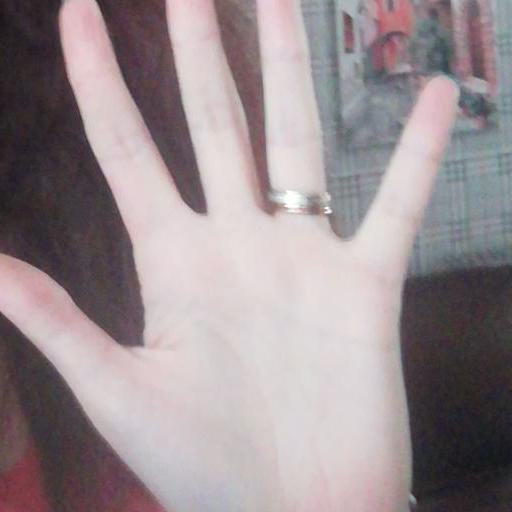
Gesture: palm